Sabrina (1954 film)

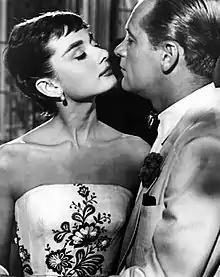
Hepburn and Holden

Sabrina Fairchild is the young daughter of the Larrabee family's chauffeur, Thomas Fairchild, and has been in love with David Larrabee all her life. David, a three-times-married, non-working playboy, has never paid romantic attention to Sabrina. Since she has lived for years on the Larrabee estate in Long Island with her father, to David she is still a child.